Renault Kangoo

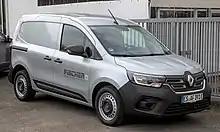
Renault Kangoo Van E-Tech

The third generation Renault Kangoo was previewed by the Renault Kangoo Z.E. concept presented on 23 April 2019, which was said to be 80% representative of the production model. The Kangoo Z.E. concept (2019) is an electric vehicle and has no pillar at the leading edge of the sliding side door to facilitate access, like the Frendzy concept. A prototype of the production electric Kangoo, renamed to Kangoo Van E-Tech Electric, was first shown in March 2021. It was officially introduced in November 2021 to succeed the prior electric Kangoo Z.E., which was based on the second-generation Kangoo and had been produced since 2011. Production was scheduled to start in 2022.